Carl Kasell

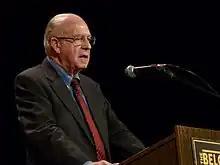
Kasell speaking in Nashville, Tennessee, in 2009

During the August 7, 2010, broadcast of "Wait Wait ... Don't Tell Me!", host Peter Sagal announced that Kasell had been voted into the National Radio Hall of Fame.